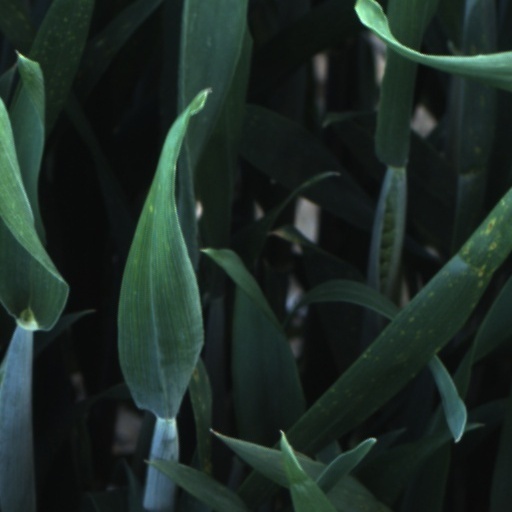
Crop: wheat